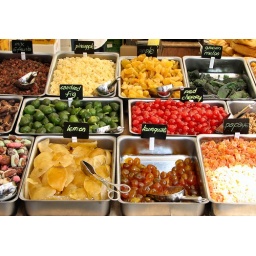
A selection of tasty looking dried and preserved fruits on the open air market in Sheffield's Fargate this week.